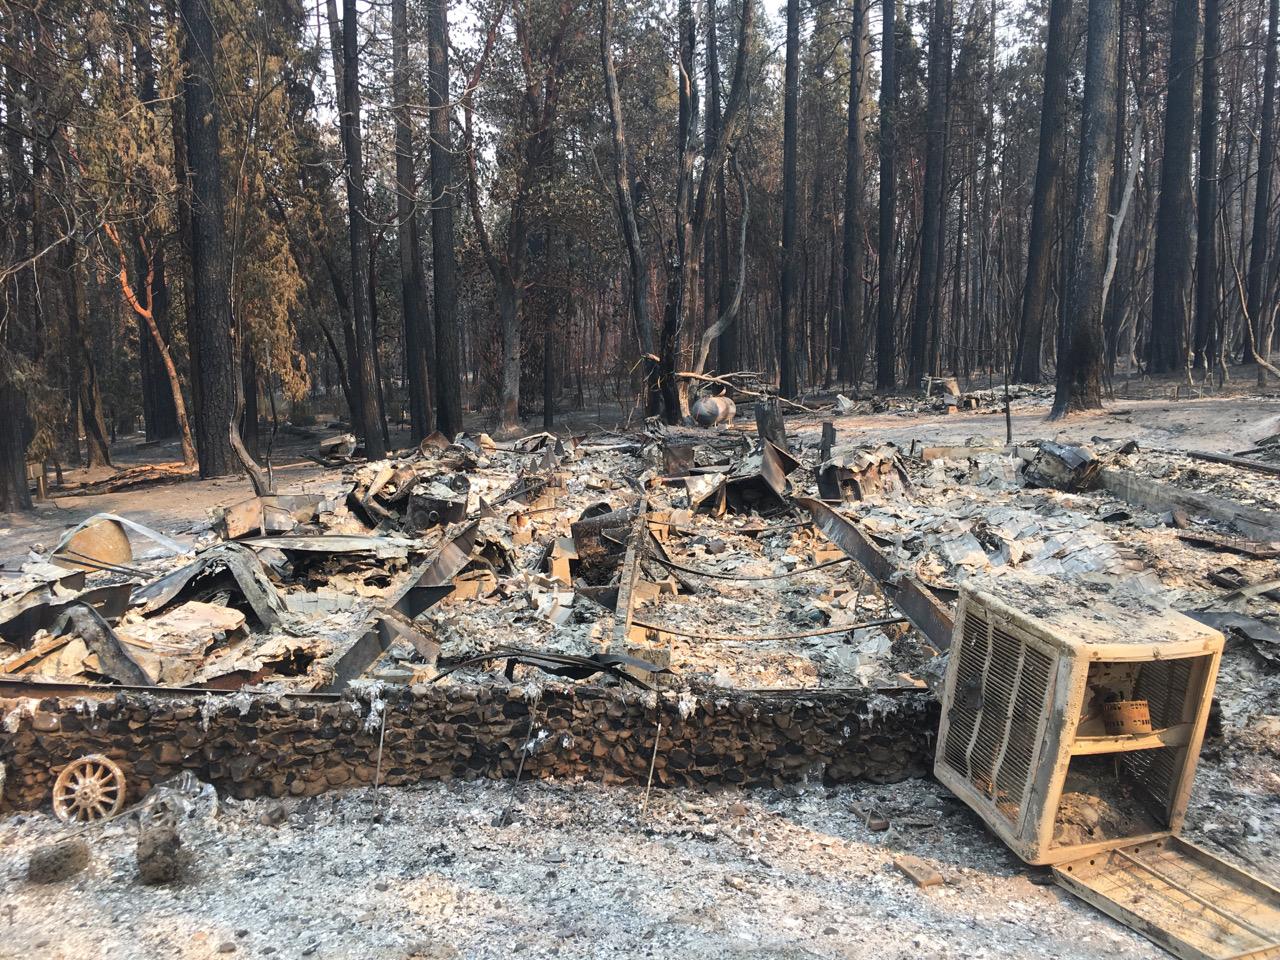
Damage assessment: destroyed